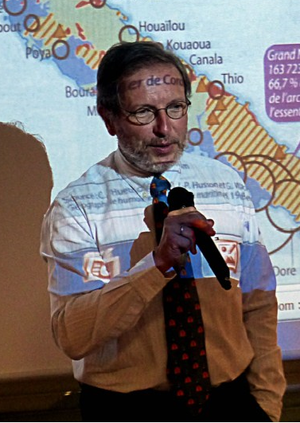
Jean-Jacques Brot donnant une conférence sur la Nouvelle-Calédonie.
Le Haut-commissaire de la République en Nouvelle-Calédonie est le représentant de l'État français en Nouvelle-Calédonie, avec rang de préfet, généralement appelé localement dans les médias « Haussaire ». Ses compétences depuis l'Accord de Nouméa de 1998 et la loi organique sur la Nouvelle-Calédonie de 1999 ont été réduites. La partie de la loi organique qui le concerne tout particulièrement est le Titre VI.